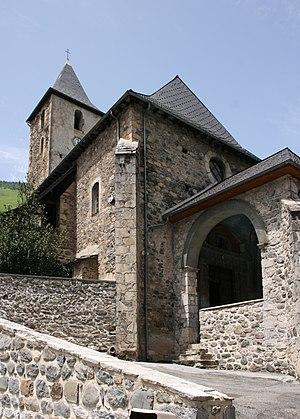
Borce est une commune française du pays de Béarn, située dans le département des Pyrénées-Atlantiques en région Nouvelle-Aquitaine. La commune fait partie de la vallée d'Aspe. Le gentilé est Borçois.